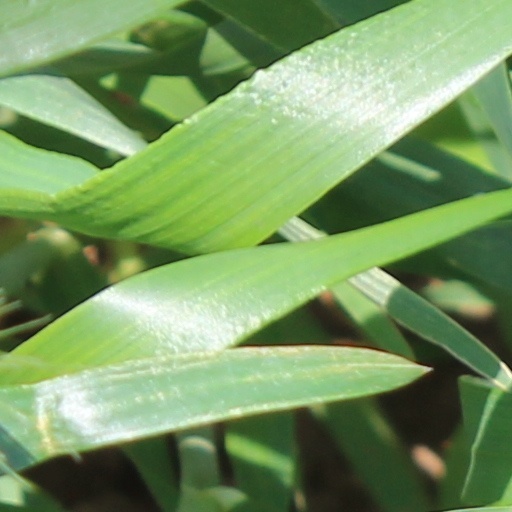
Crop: wheat